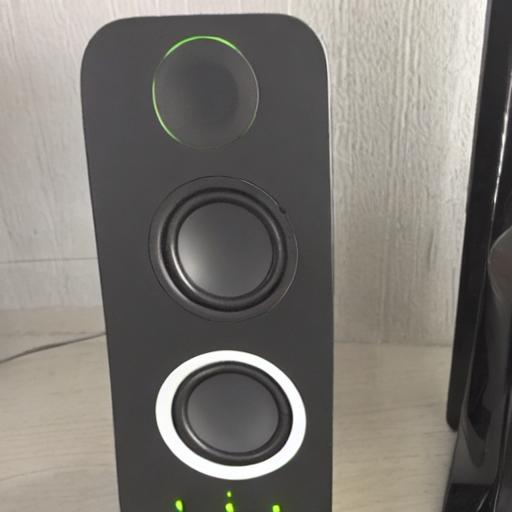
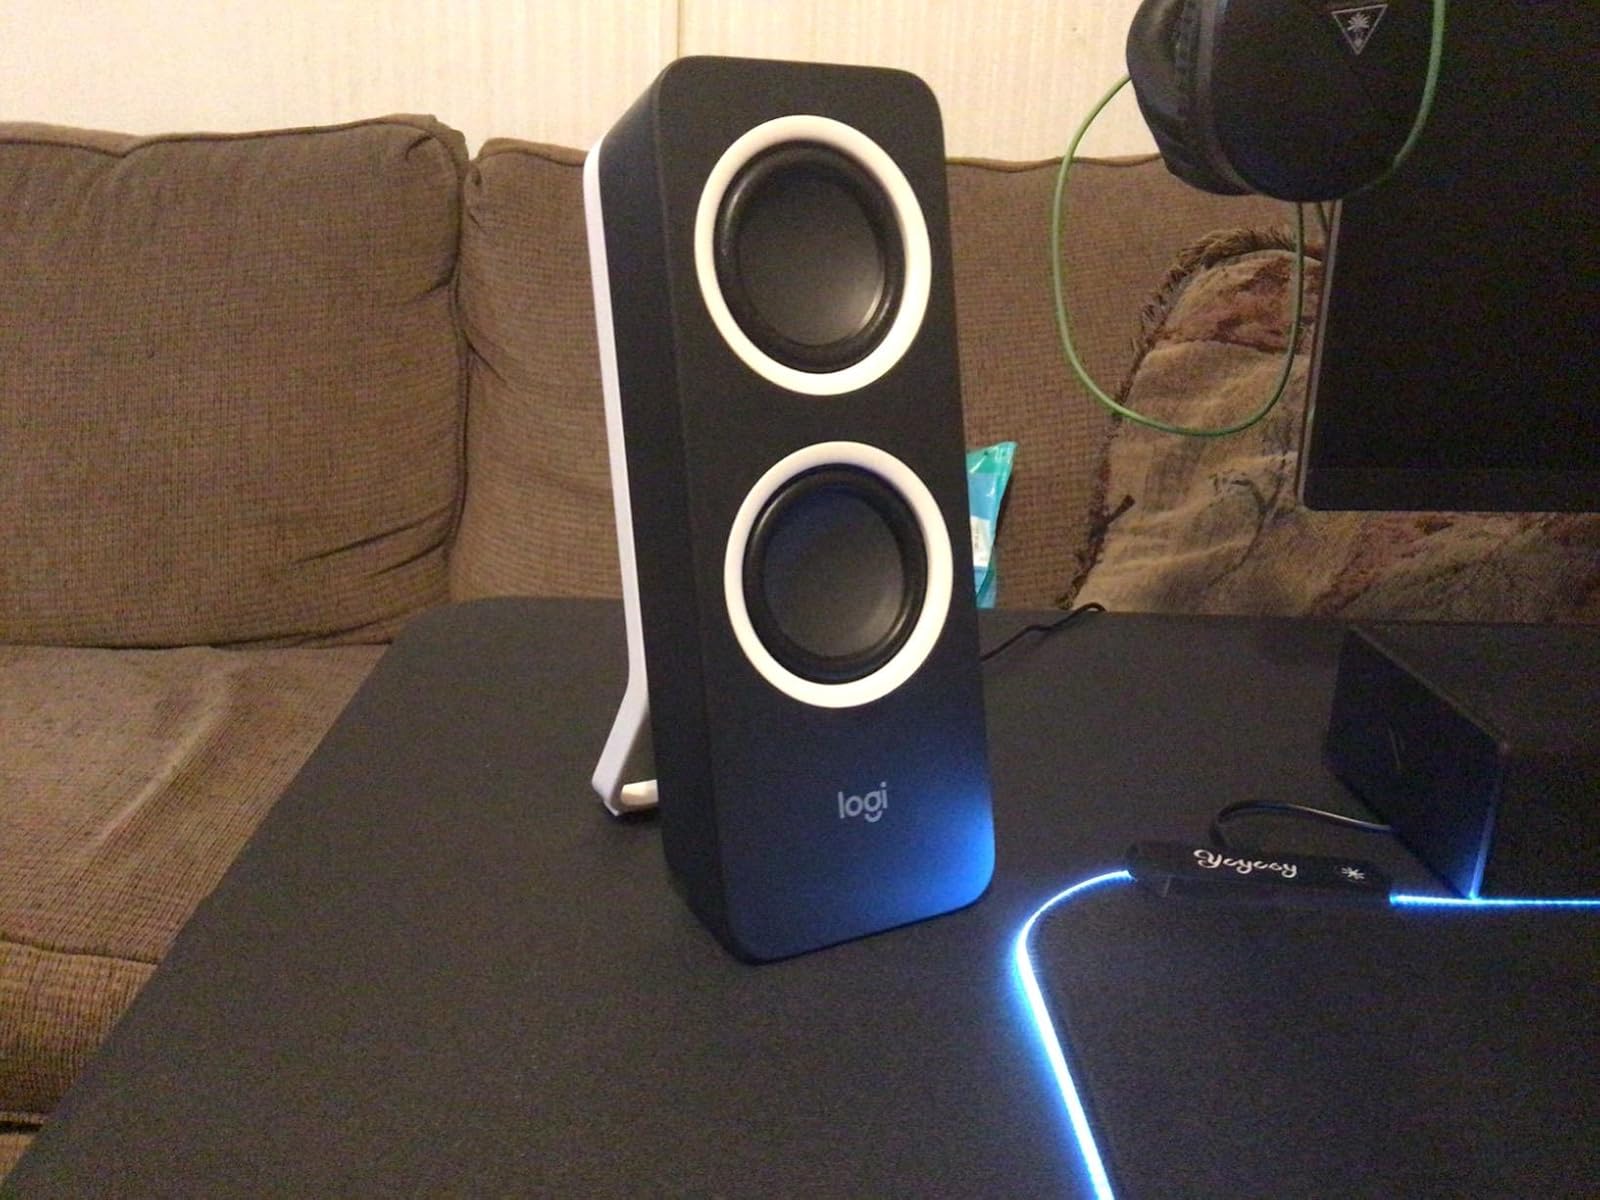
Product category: speaker
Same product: no